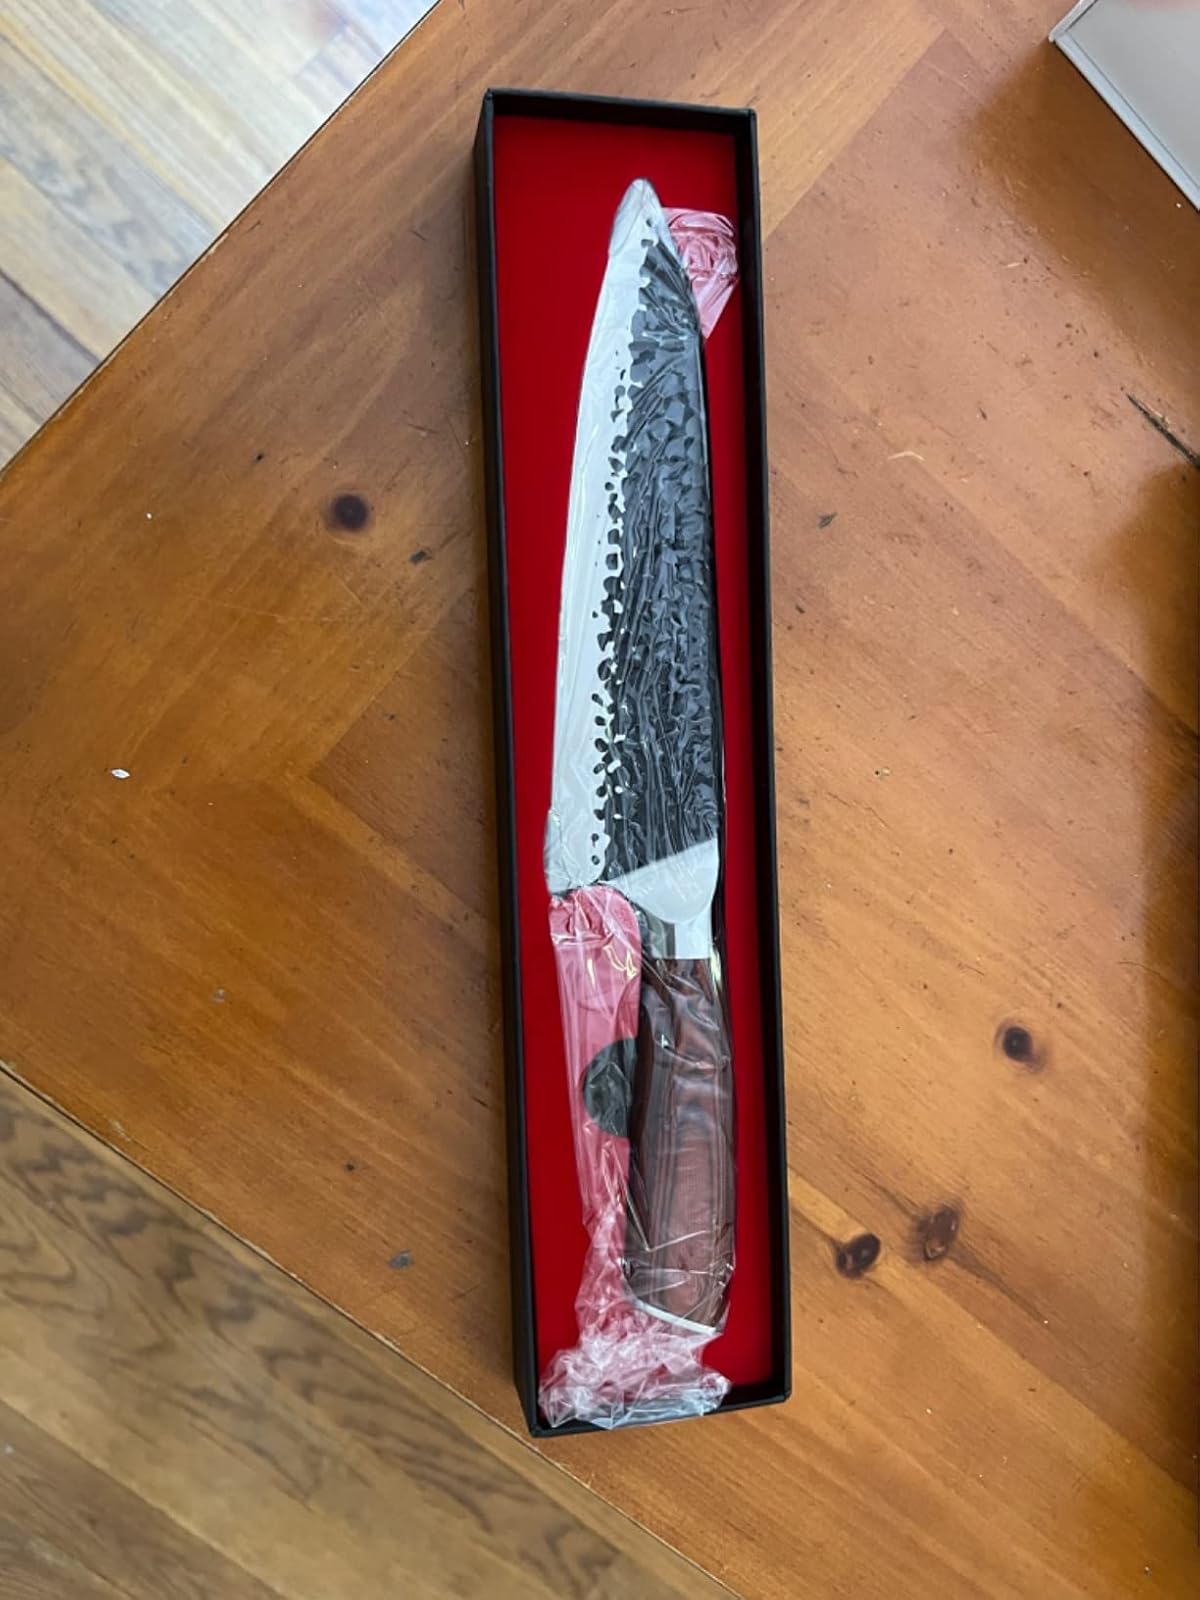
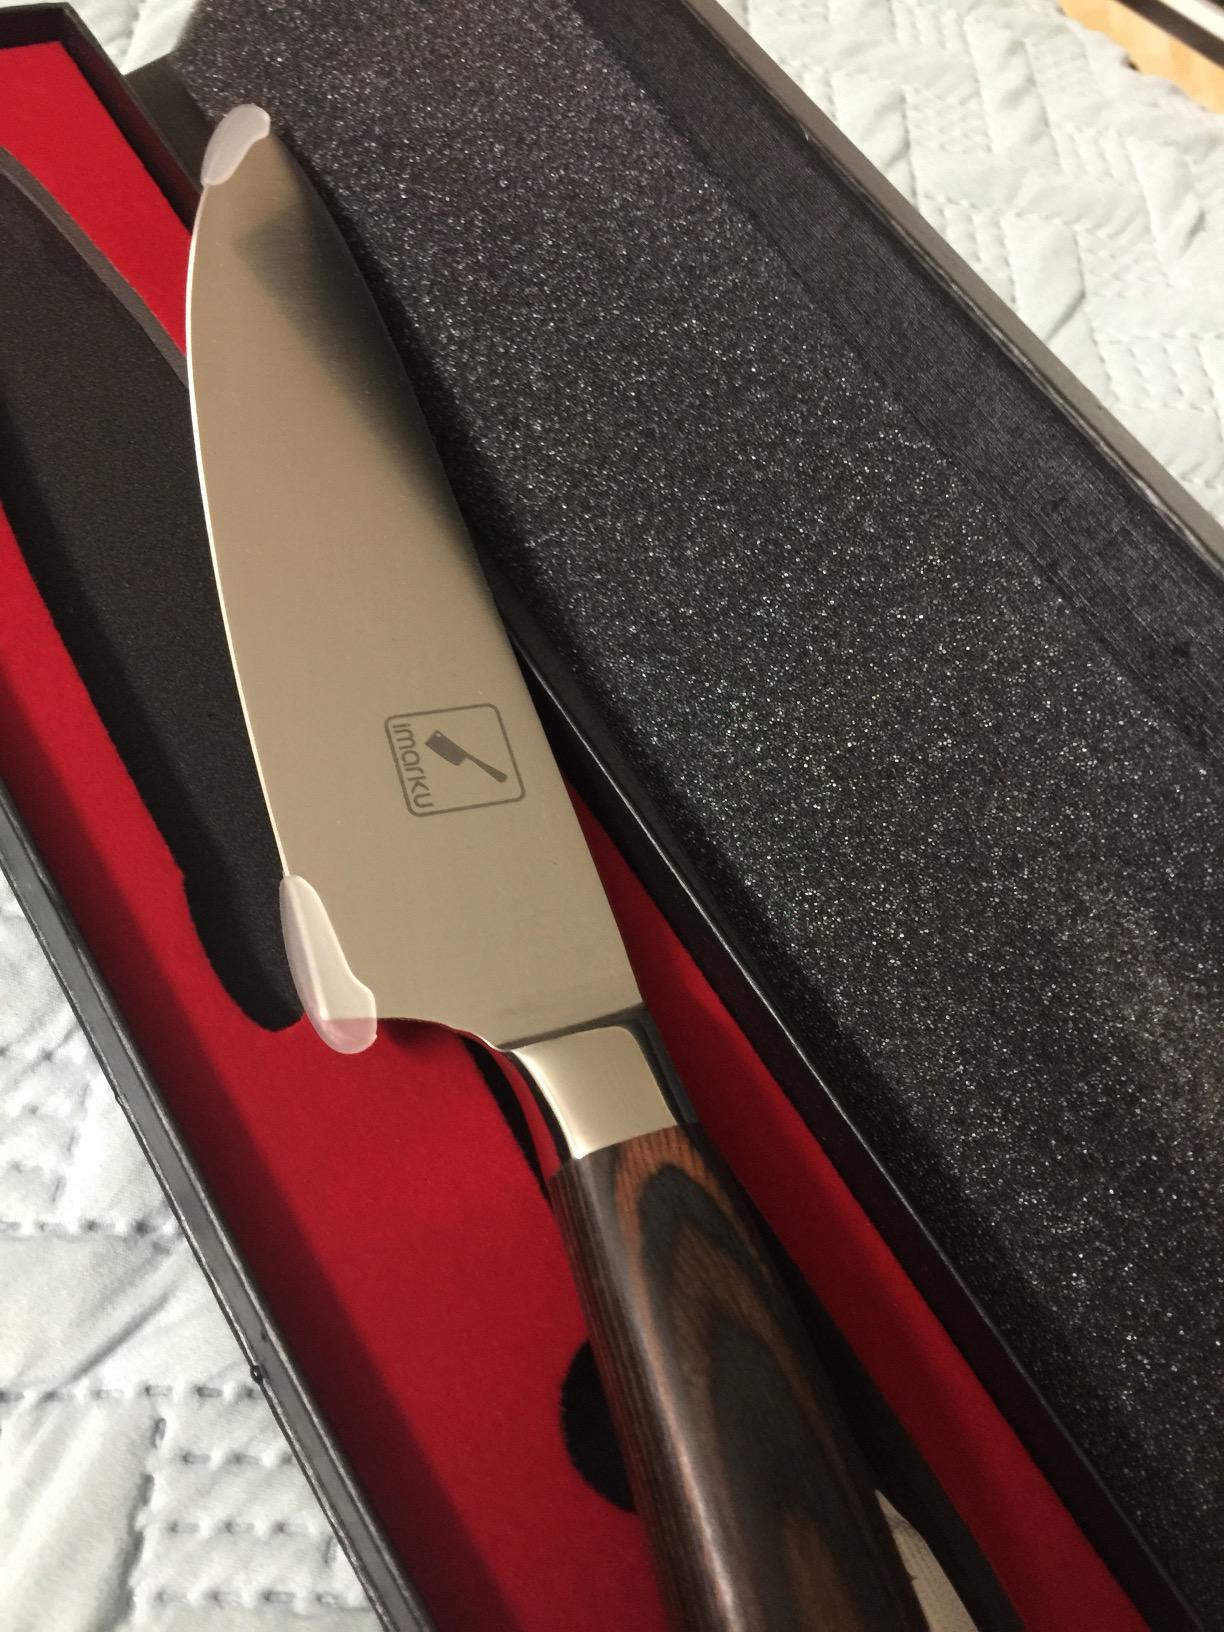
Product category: items_knife
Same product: no